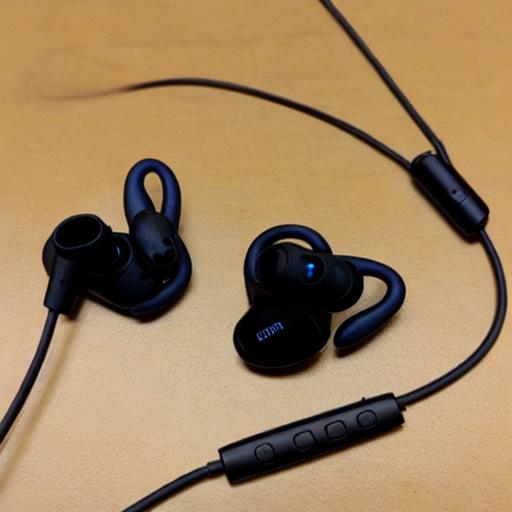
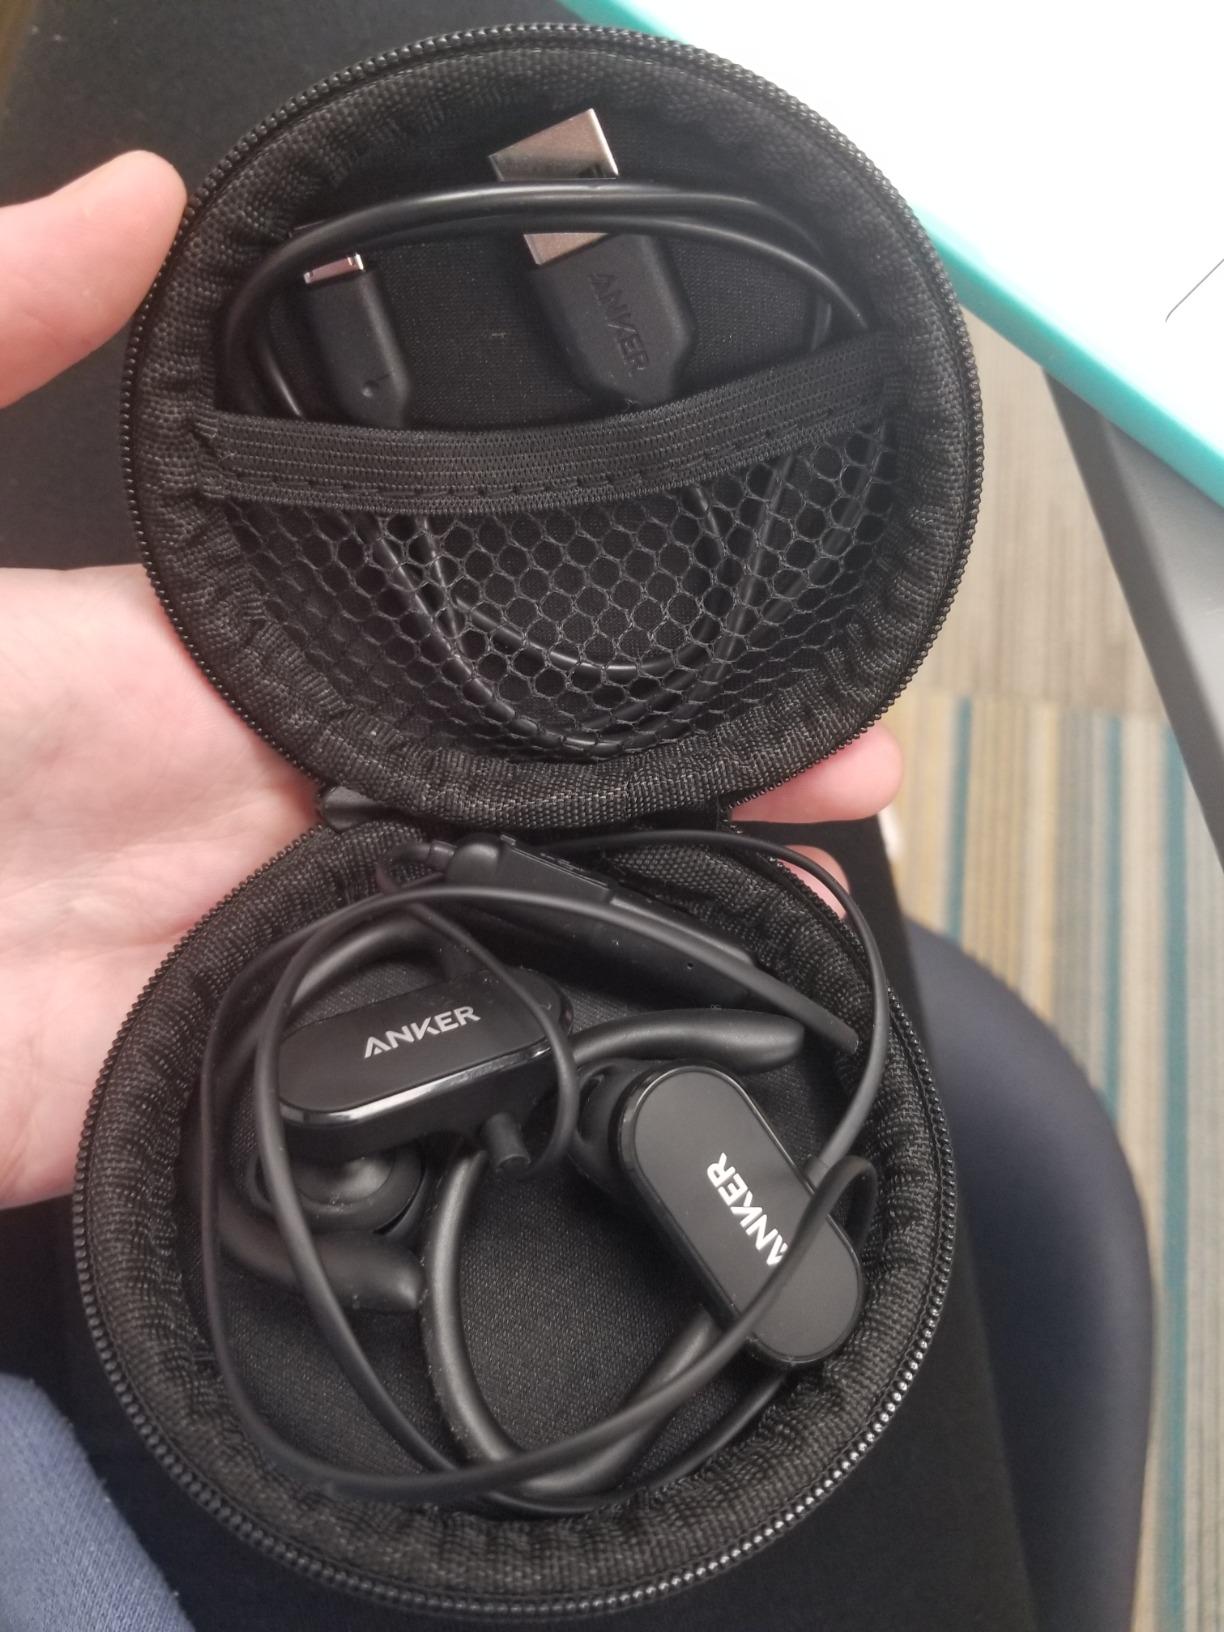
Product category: headphones
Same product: no